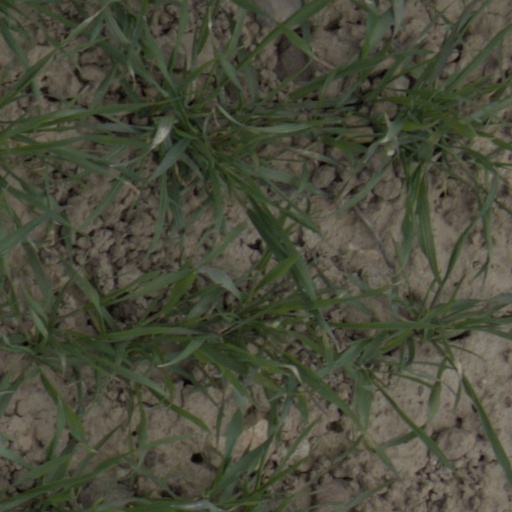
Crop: wheat